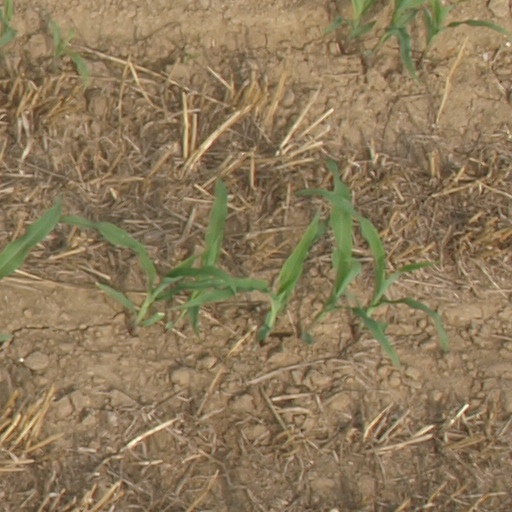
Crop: maize; corn